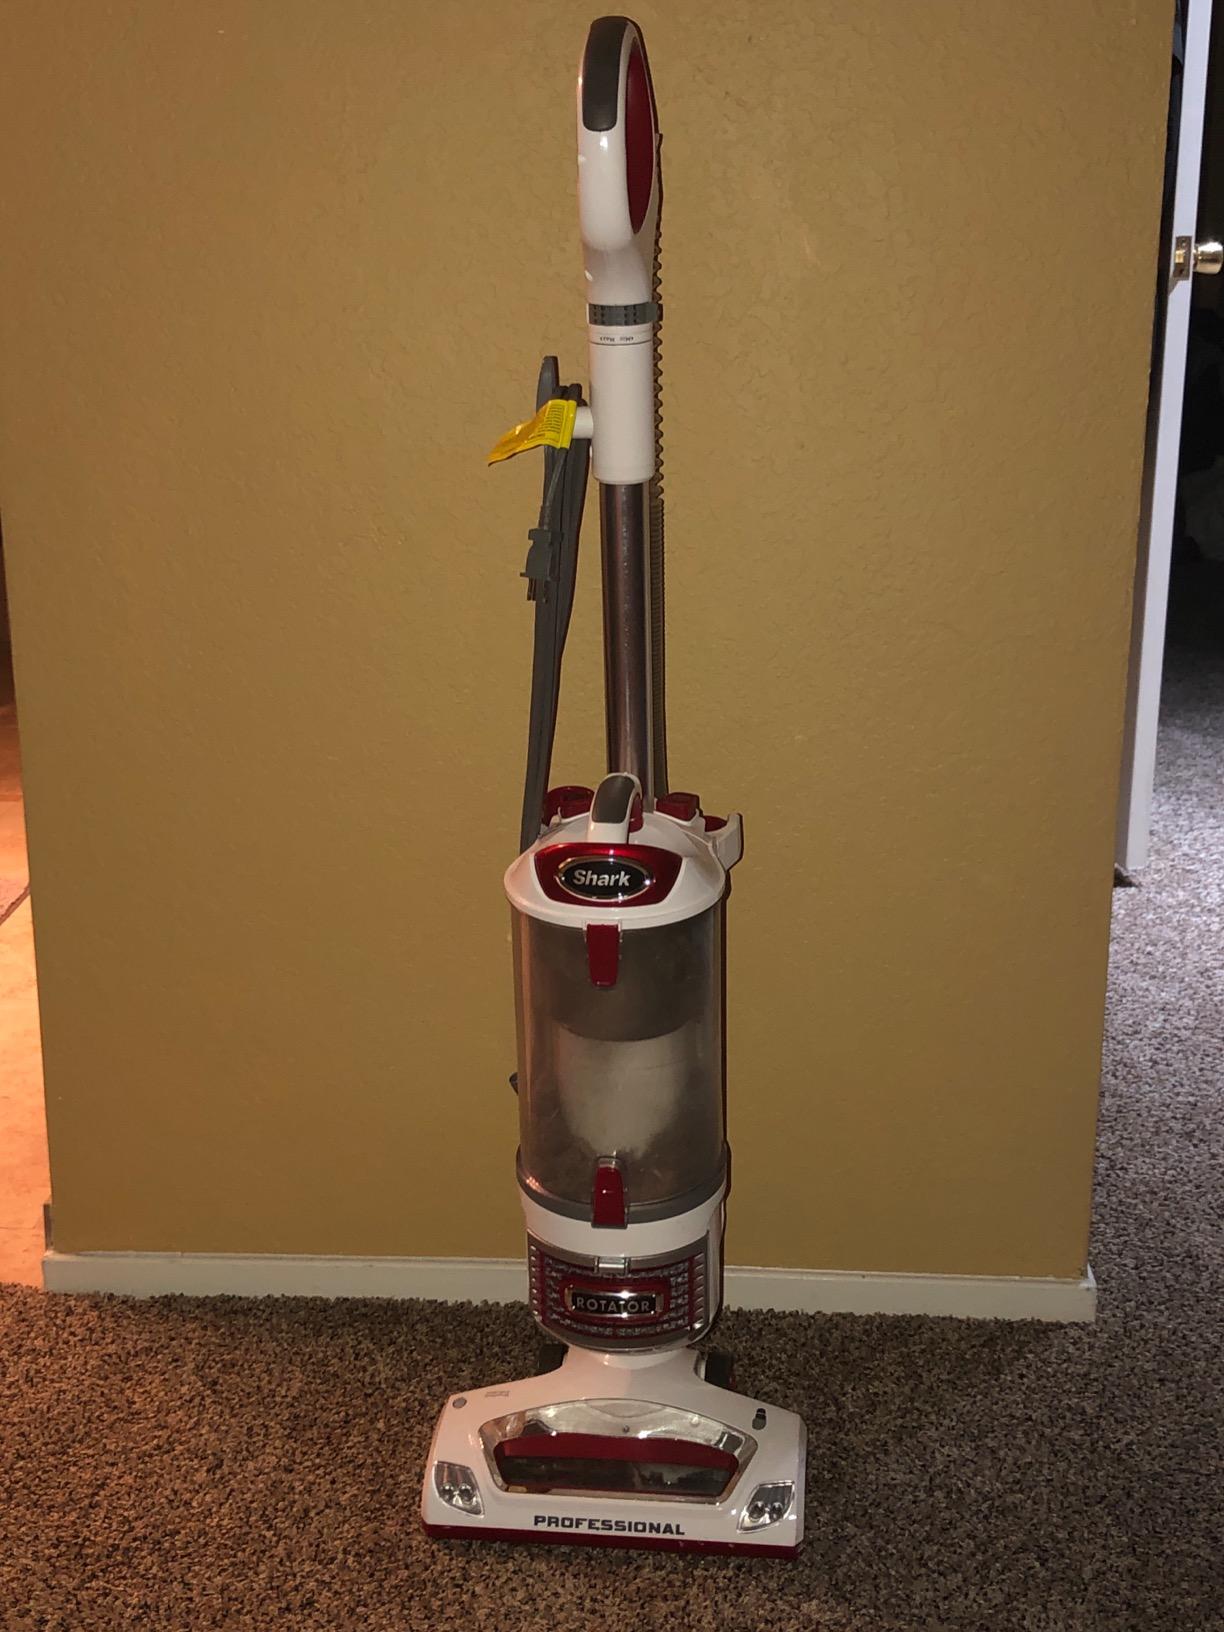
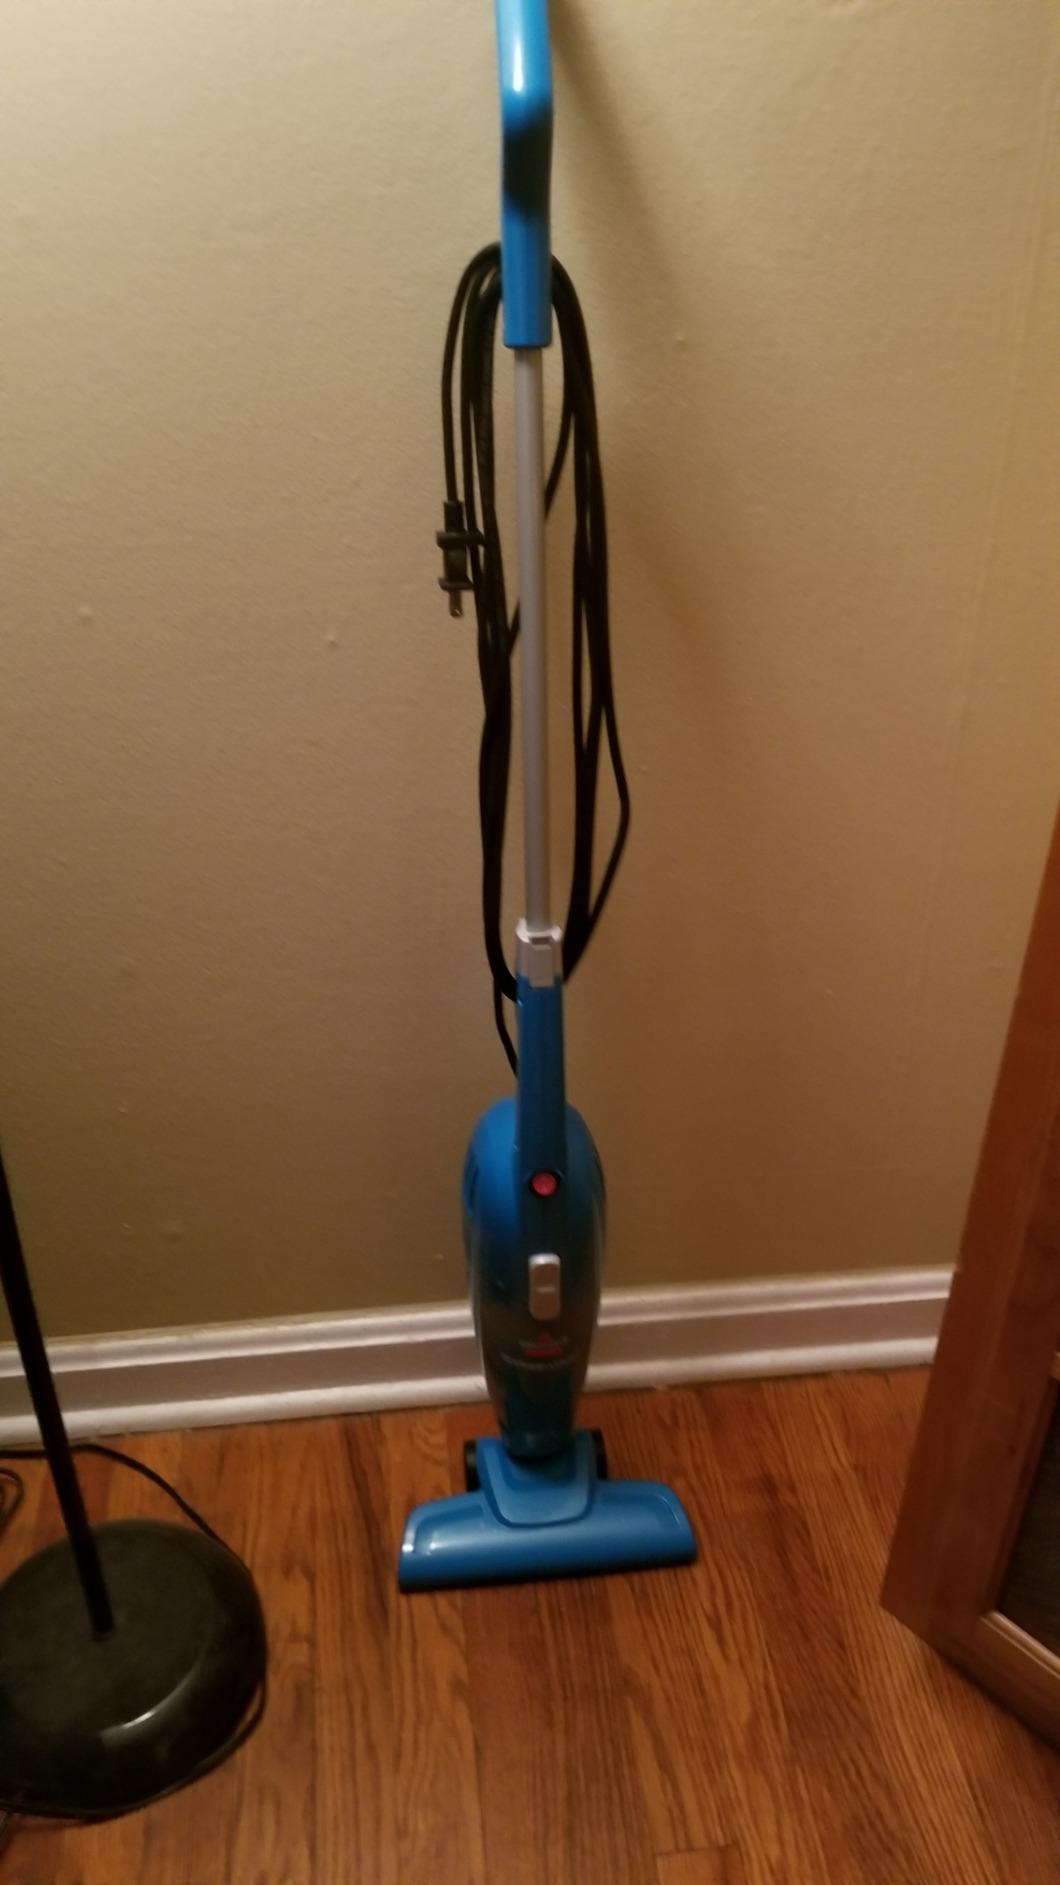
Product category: items_vacuum
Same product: no